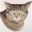
Label: cat